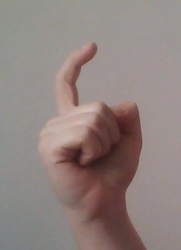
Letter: ra